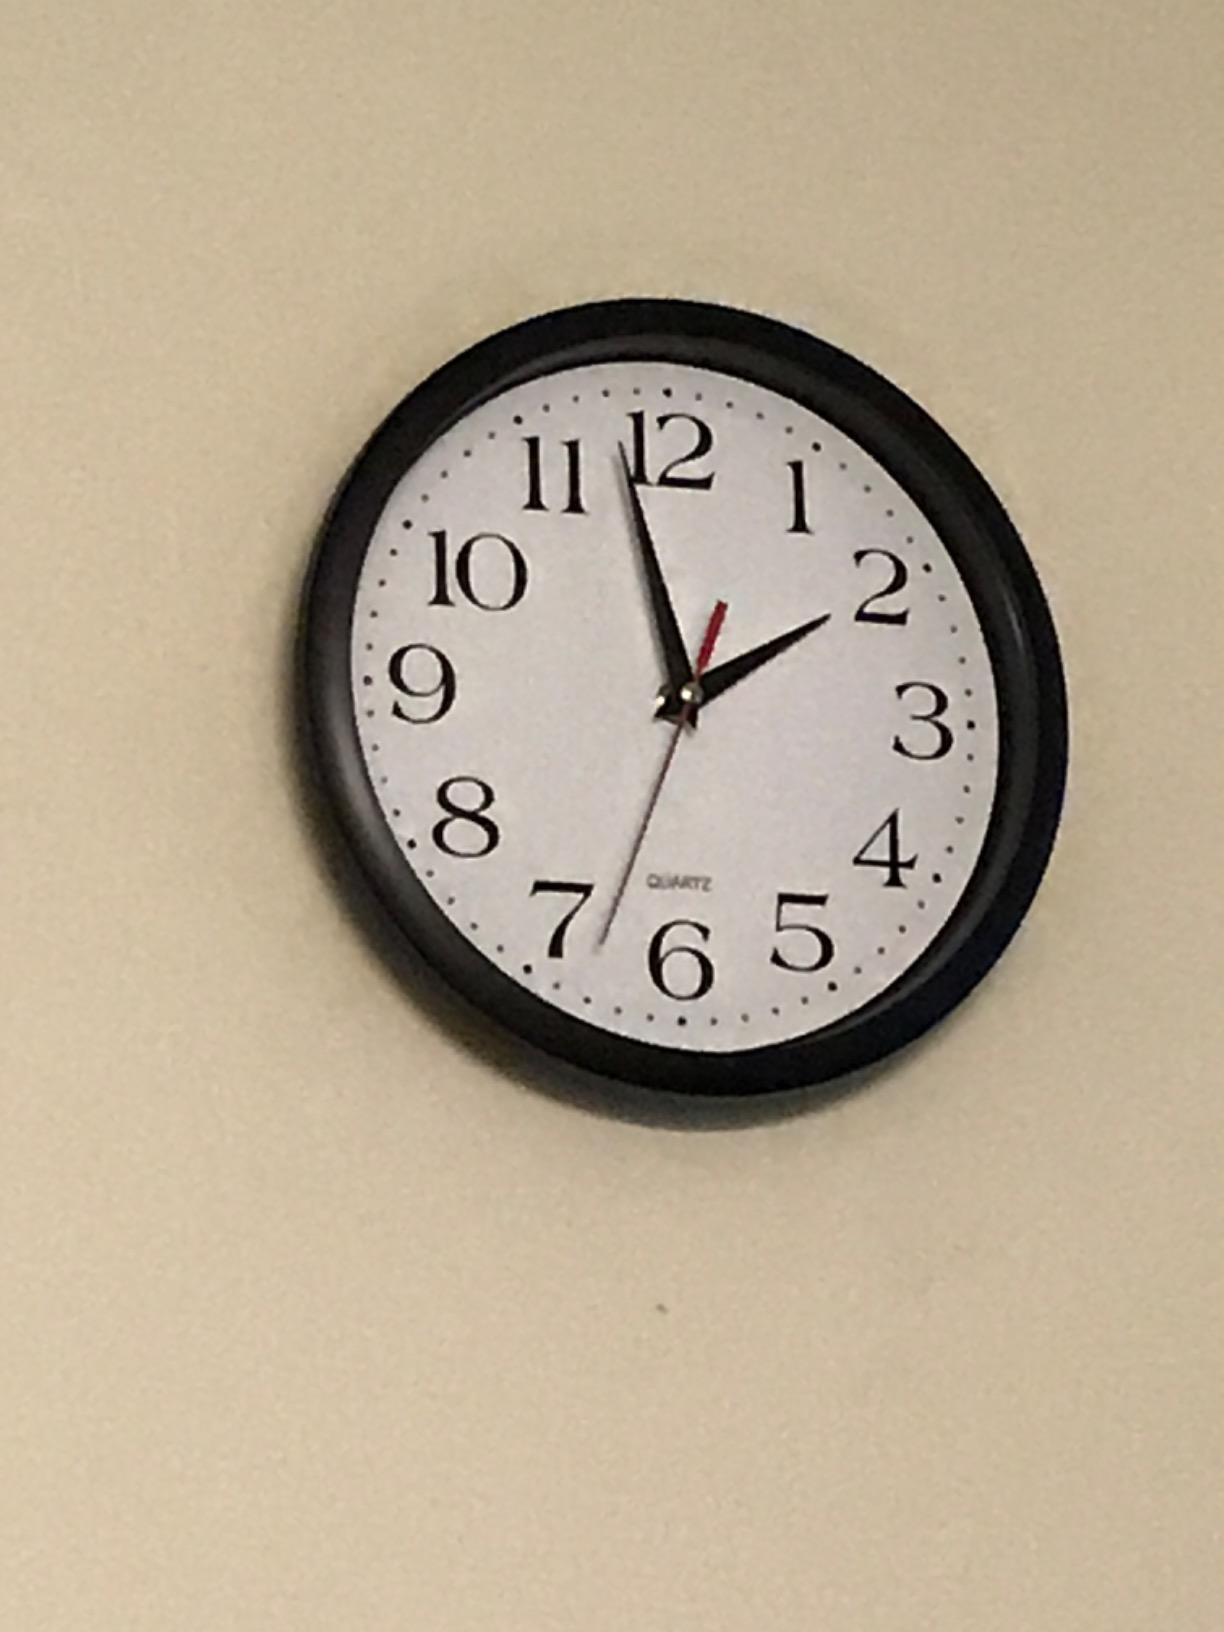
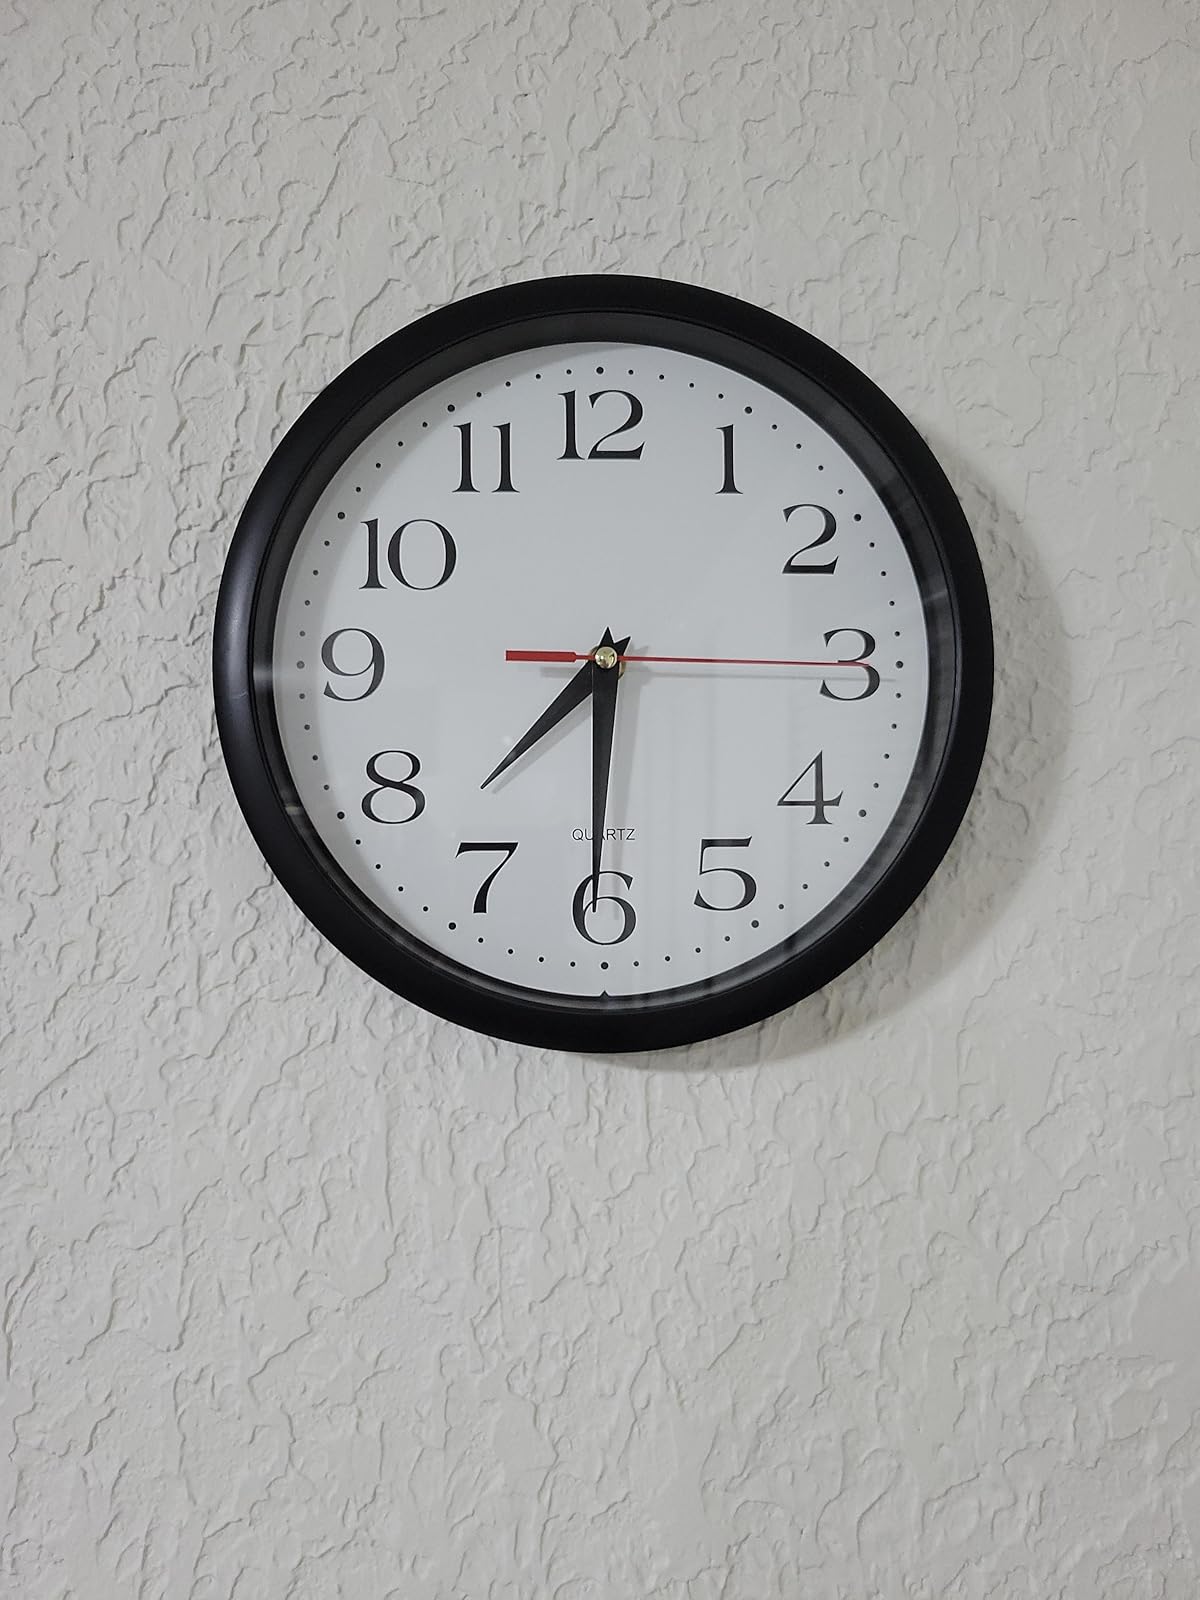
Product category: clock
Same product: yes